St. Benedict Abbey (Massachusetts)

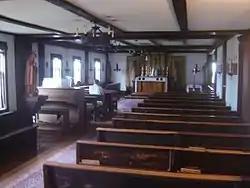
Chapel dedicated to St. Therese of Liseux

St. Benedict Abbey is a Benedictine monastery in the village of Still River in Harvard, Massachusetts. Its members are known for praying the Divine Office and Mass in Latin.